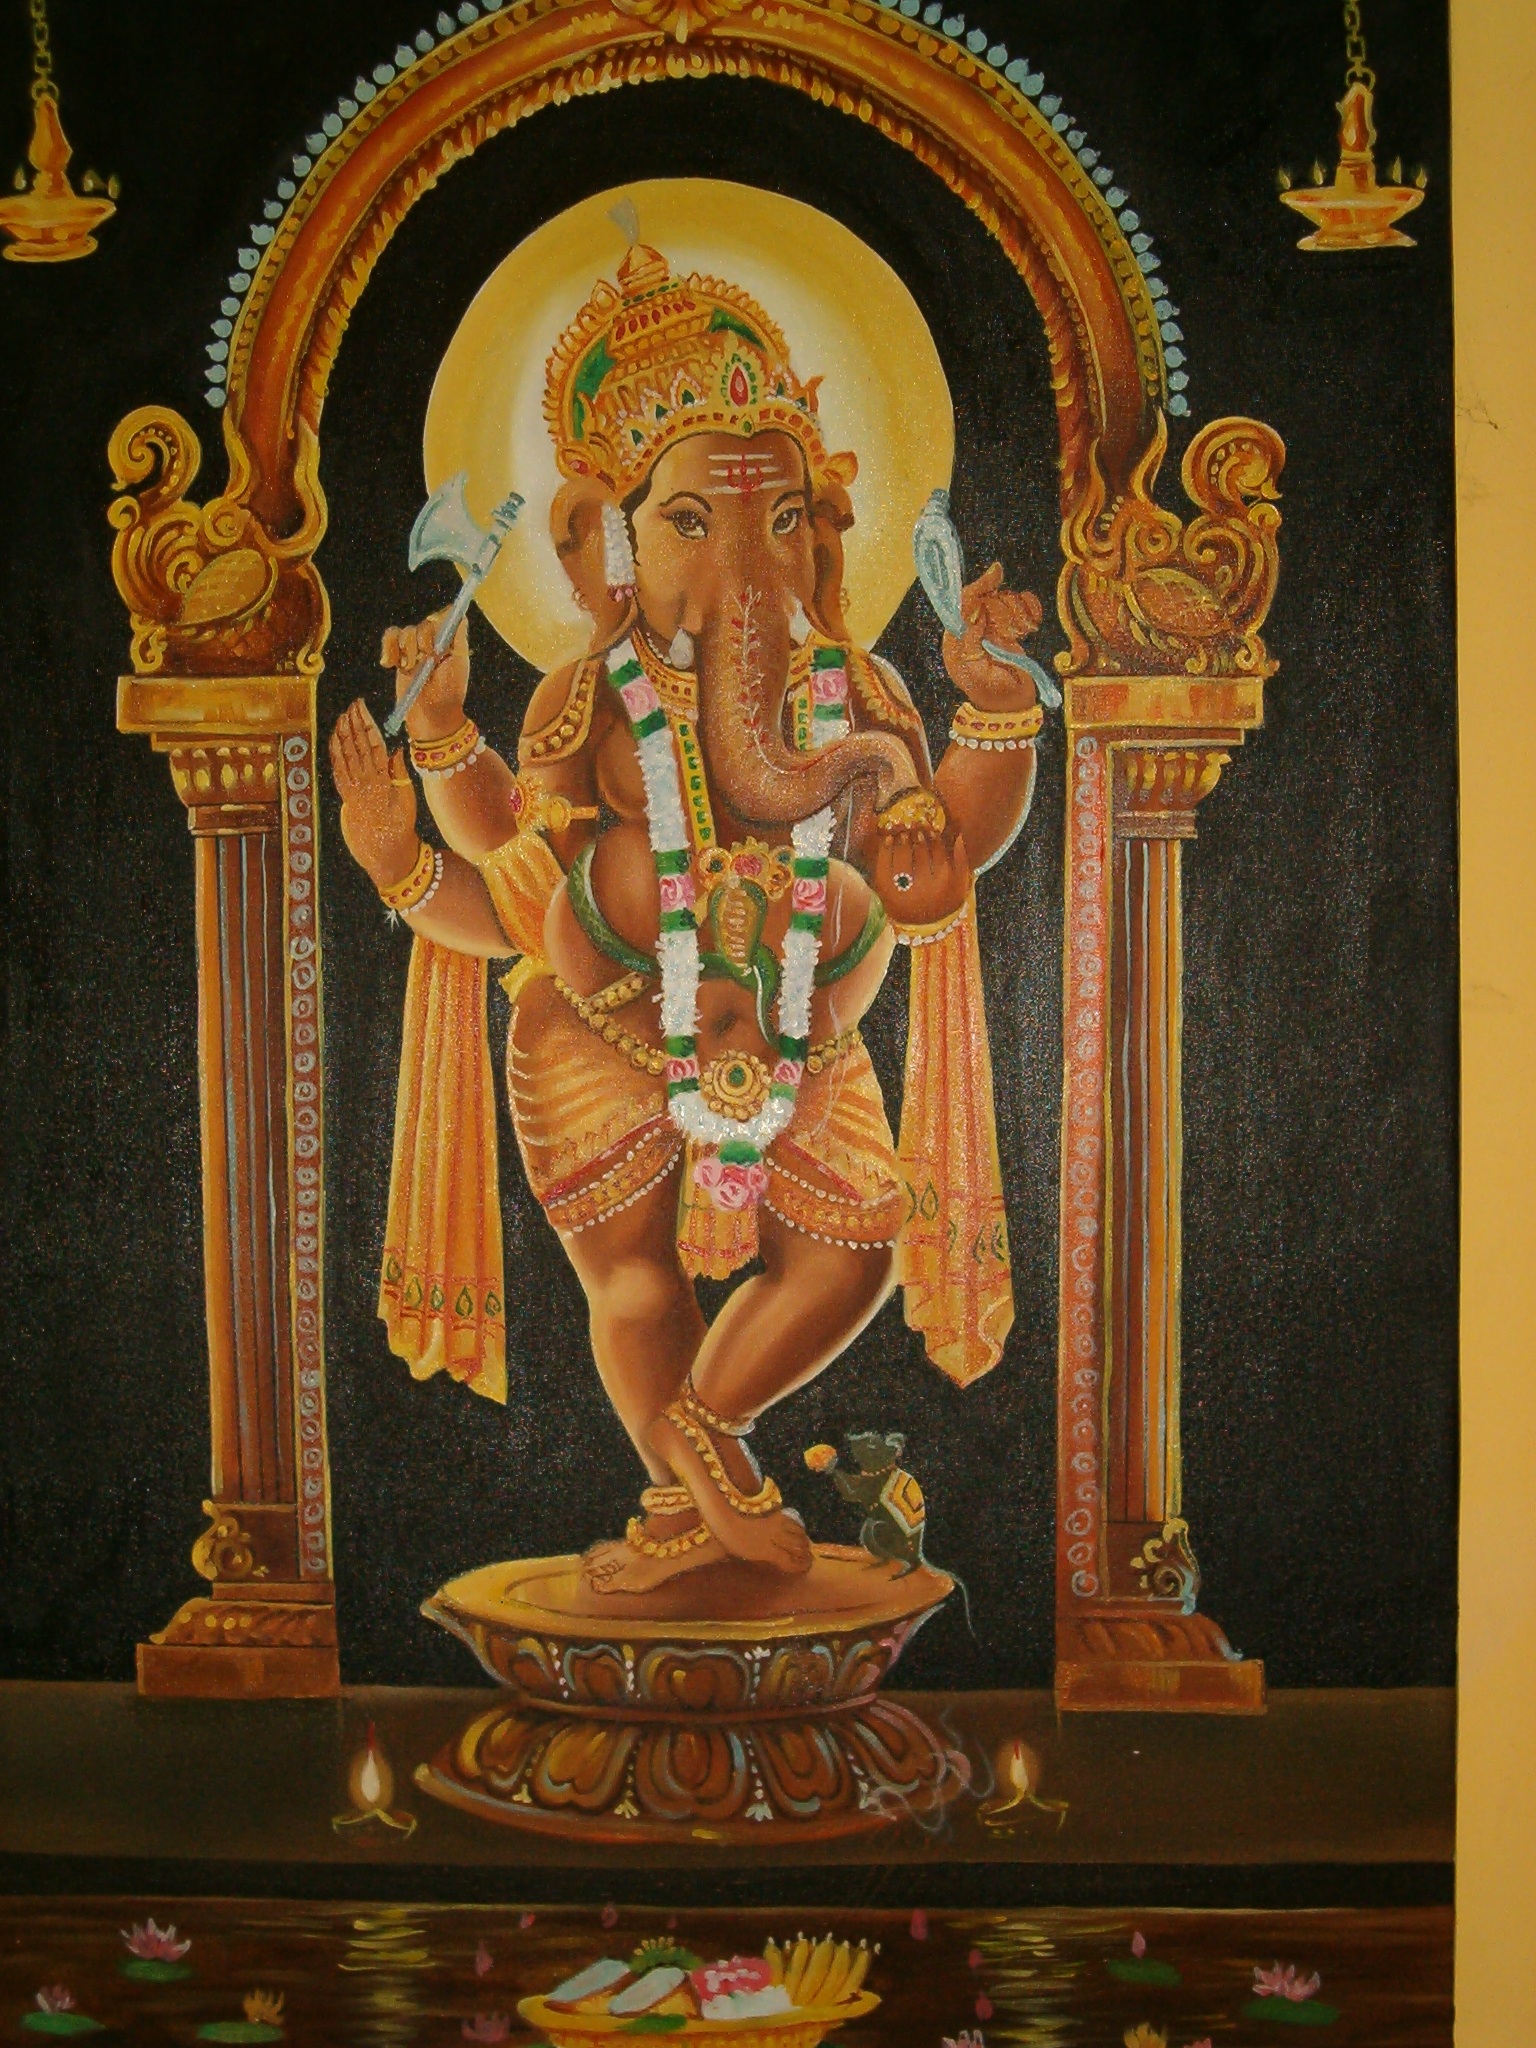
travel, statue, golden, buddhist, buddhism, religion, asia, ancient, tourism, thailand, spiritual, sculpture, religious, art, temple, altar, buddha, culture, history, worship, bangkok, carving, oriental, thai, god, mythology, spirituality, gautama buddha